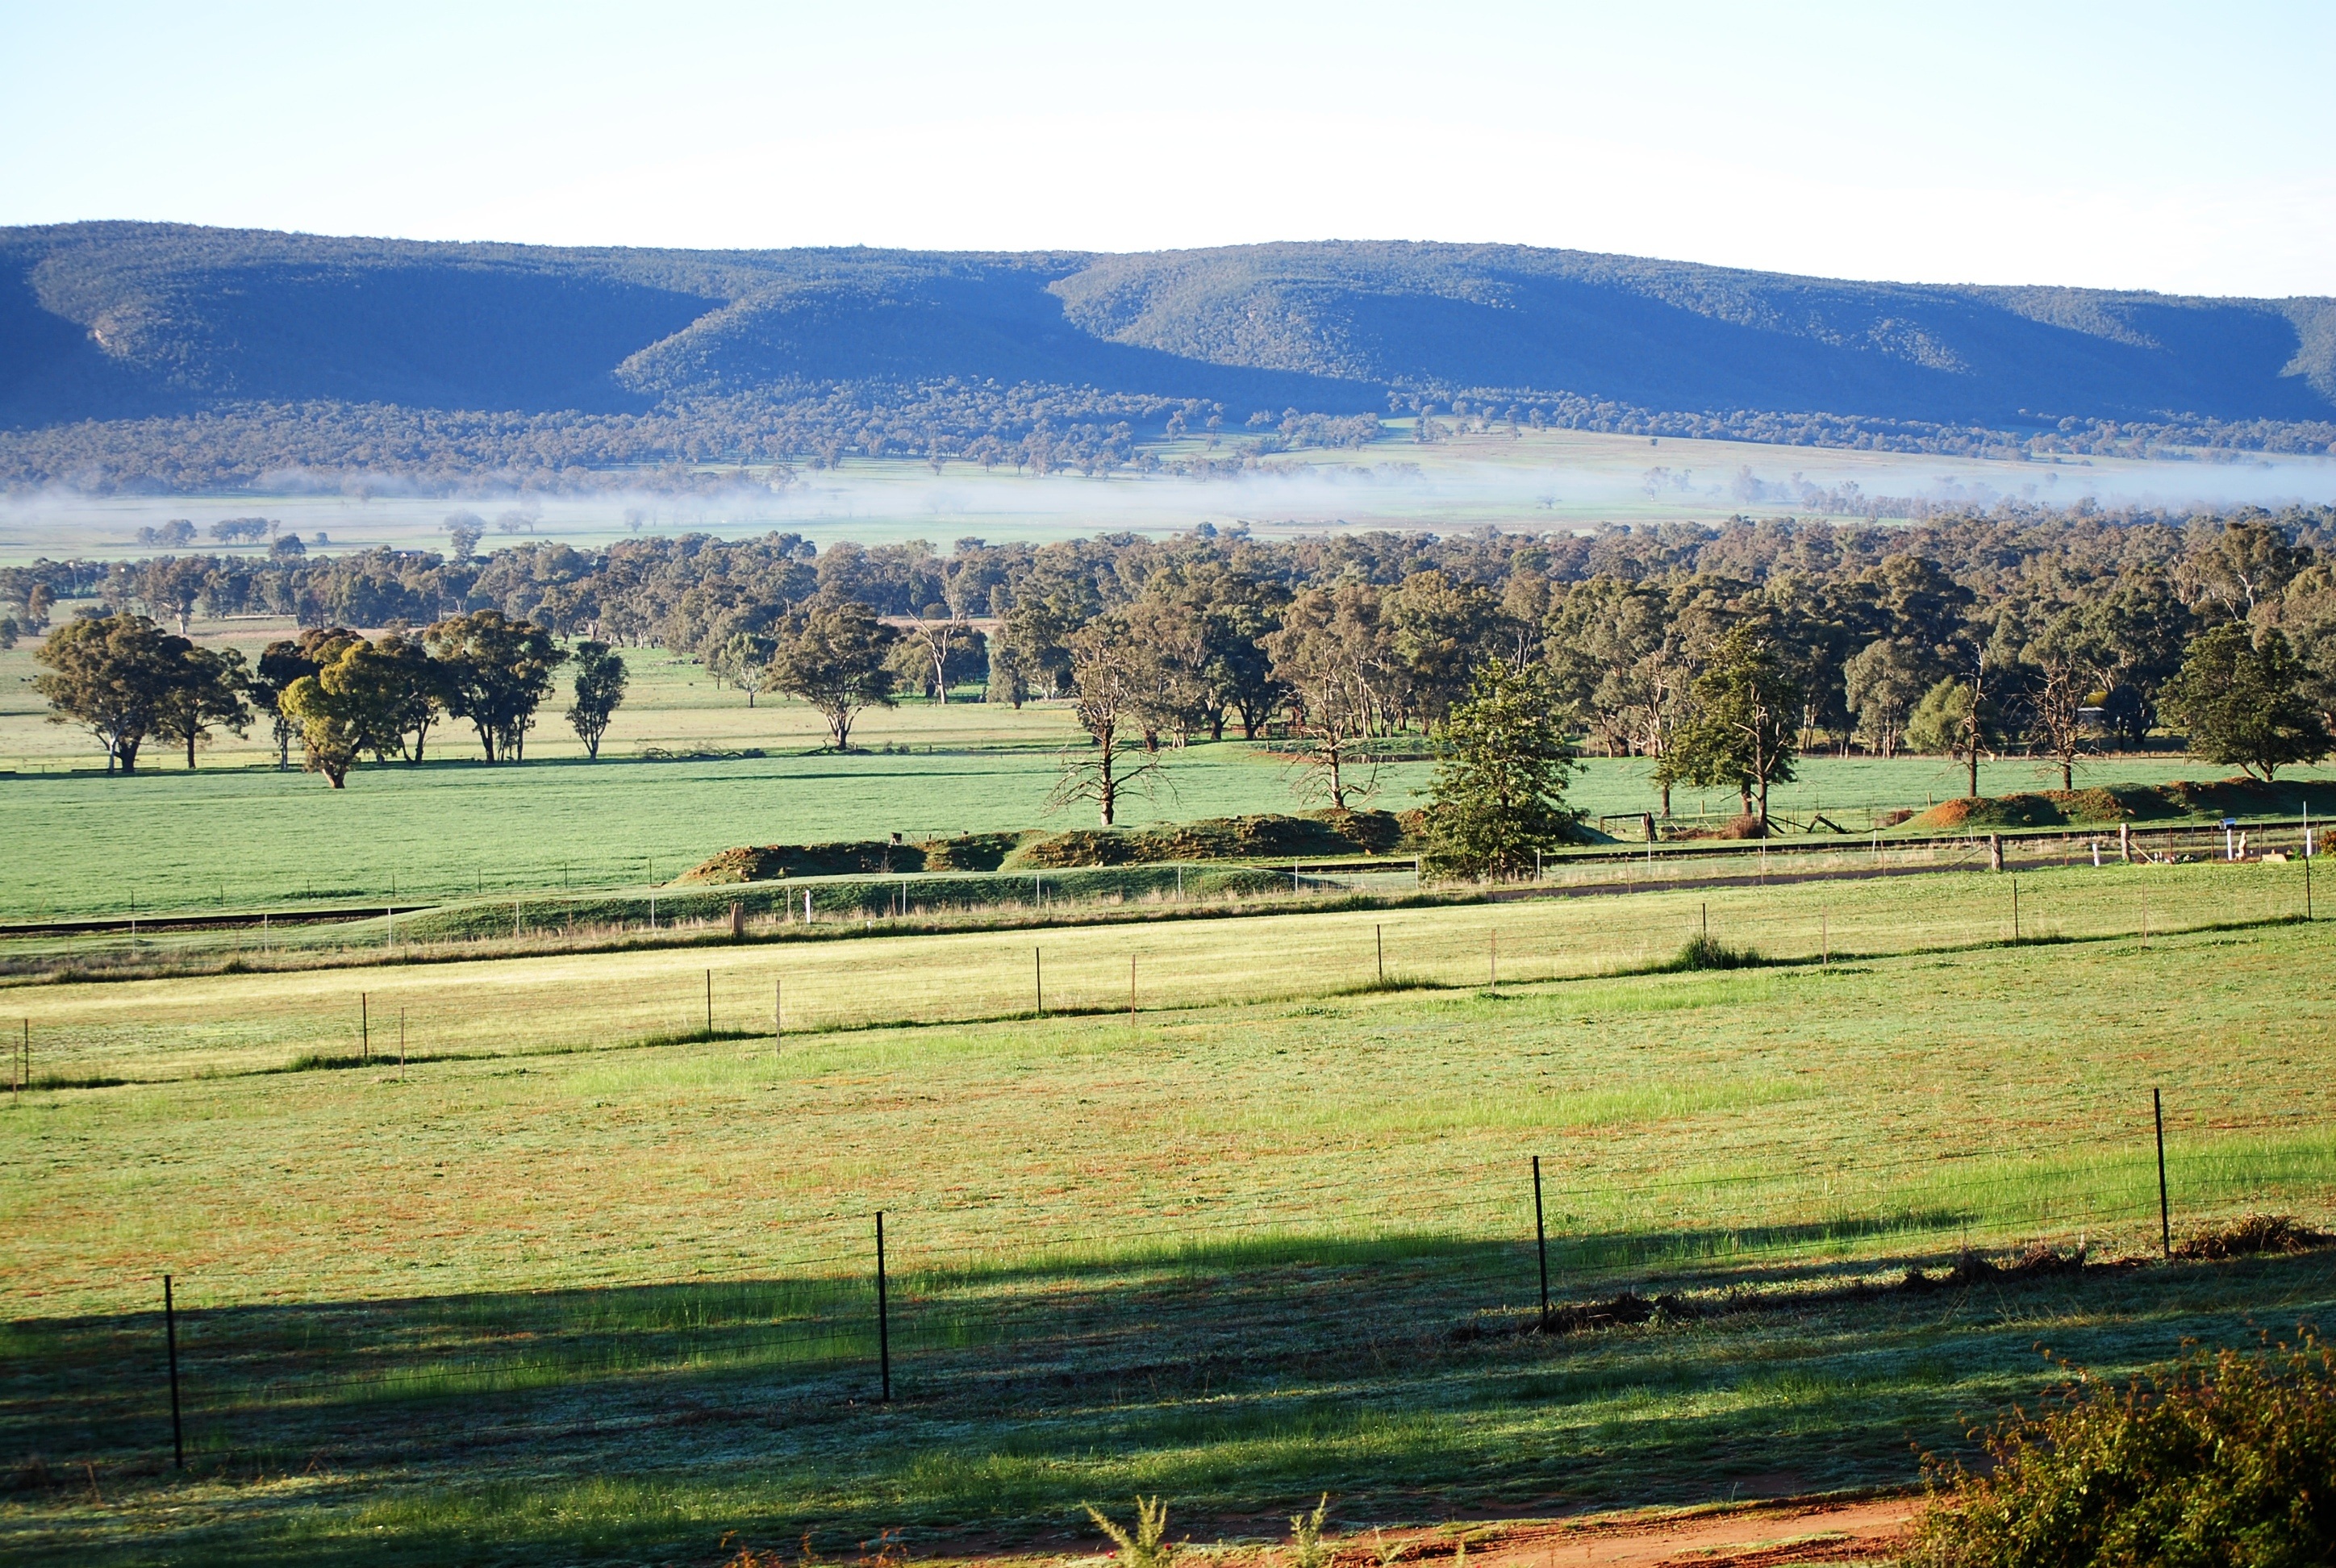
landscape, nature, grass, mountain, structure, field, farm, meadow, prairie, countryside, hill, valley, country, rural, pasture, ranch, scenery, agriculture, plain, mountains, grassland, plateau, habitat, steppe, rural area, natural environment, geographical feature, mountainous landforms, sport venue